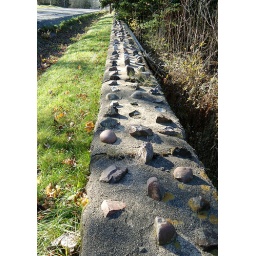
This is the fence around Camp Hilles, Paradise, Nova Scotia complete with a beach rock embedded cap.